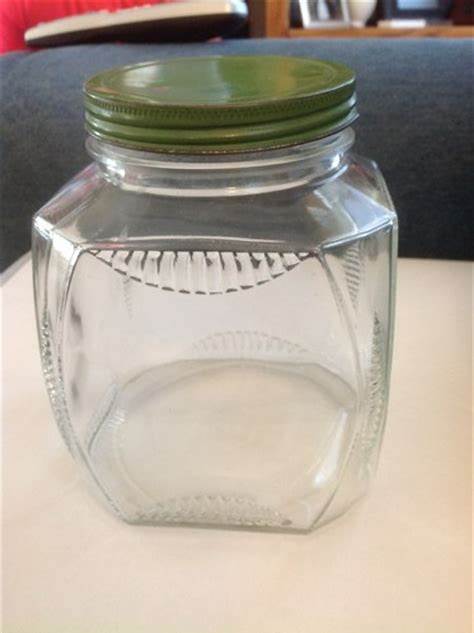
Waste category: glass